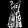
Label: Dress